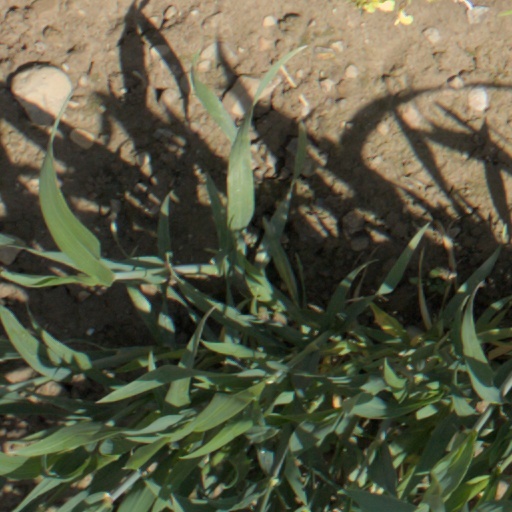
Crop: wheat